Egbert H. Gold Estate

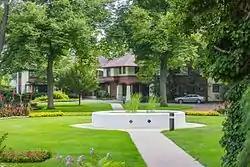

The Egbert H. Gold Estate, also known as the Marigold Lodge, is a summer estate located at 1116 Marigold Lane in Holland, Michigan. It was listed on the National Register of Historic Places in 1984. The estate is owned by furniture manufacturer Herman Miller, which uses it as a training center and private hotel for its customers.